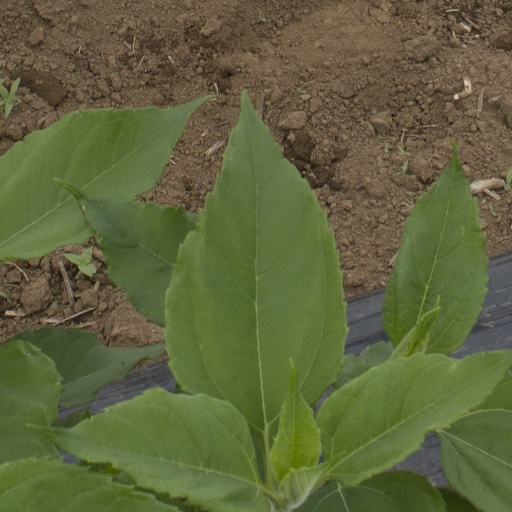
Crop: Jerusalem artichoke